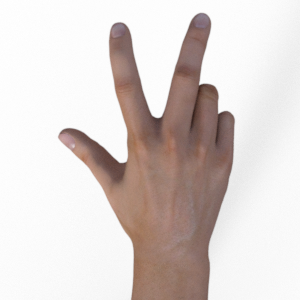
Label: scissors